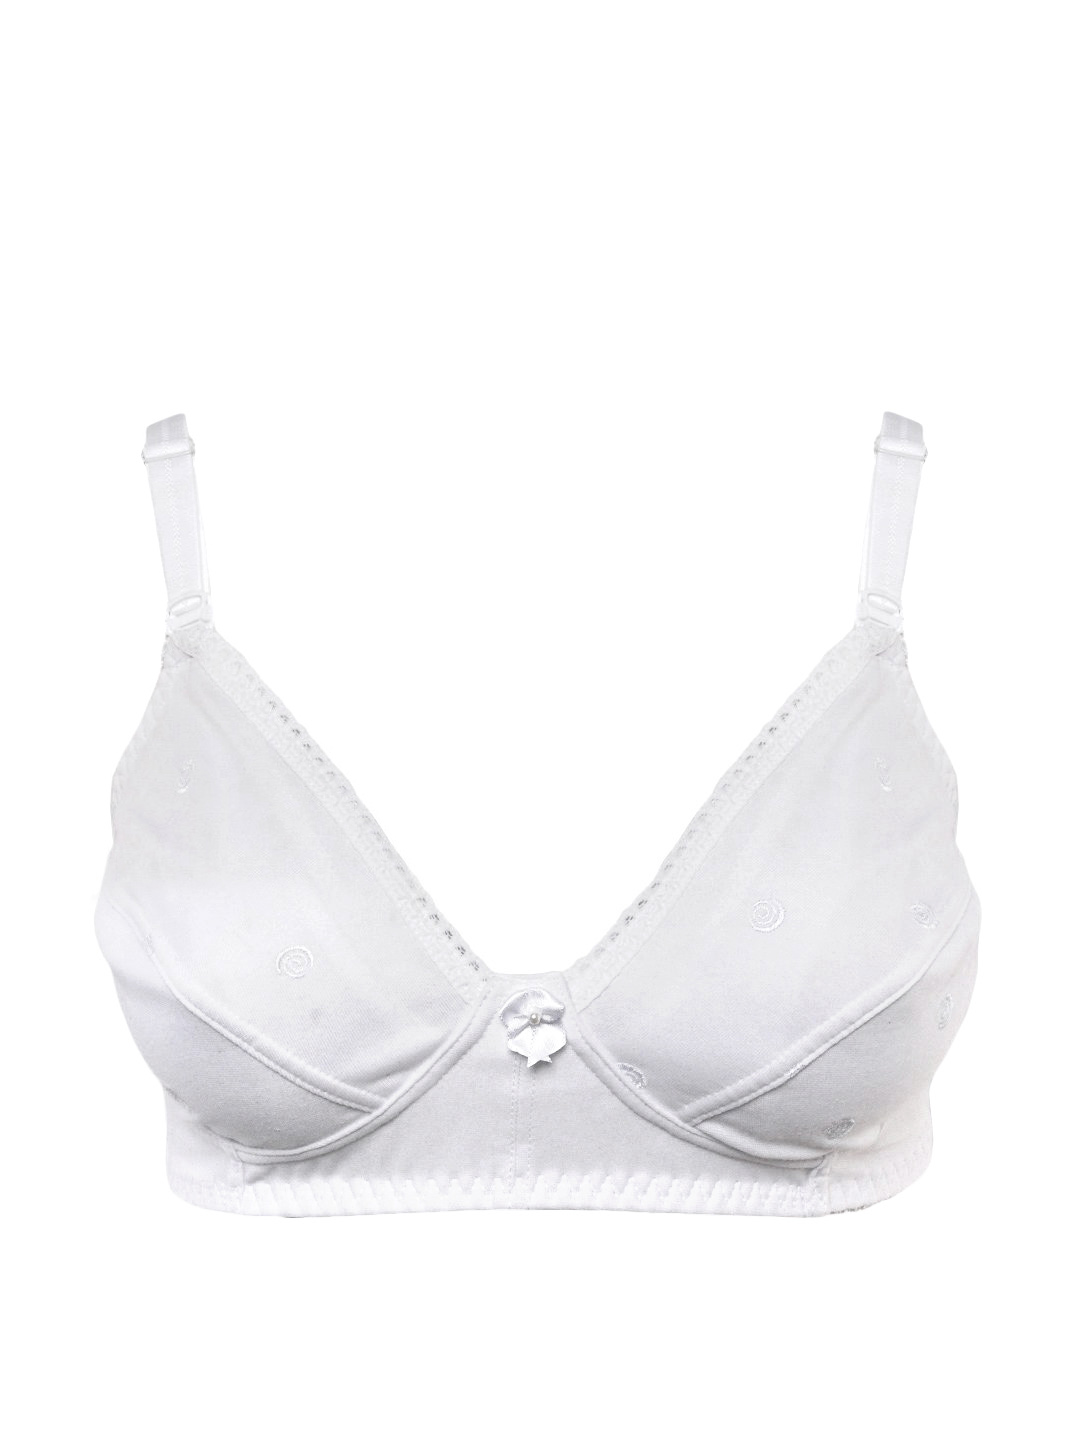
Lovable Women Momeez White Bra
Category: Apparel / Innerwear / Bra
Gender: Women
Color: White
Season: Summer 2015
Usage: Casual